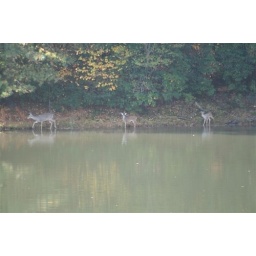
Deer drinking water from the lake in the front yard